Incarceration of women in the United States

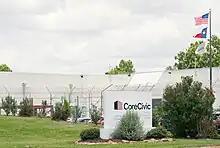
A CoreCivic Facility in Houston, Texas

Many federal and state prisons have turned to private companies to run prison health operations as a cost-saving measure. As of 2012, over 20 states have installed private health groups to run their medical services, with the largest providers being Corizon Health and Wexford Health Services. Both of these groups have been scrutinized for inhumane treatment of inmates. Private prison health groups also operate in private prisons themselves in addition to their functioning in state-run facilities which have outsourced. The two largest health groups that run services in private prisons are CoreCivic and GEO Group. Unlike strictly government-run facilities, private corporations are incentivized to maximize their profit margins to please shareholders, so they often choose revenue over national standards for health care by spending as little as possible on their services. For example, CoreCivic has a documented history of denying hospital stays to patients as they are costly to the operator, and also of punishing inmates for making multiple medical requests. Yet, companies argue that in reducing costs they are both providing adequate care for prisoners and also saving taxpayers money. These violations of standards are worsened by the fact that the records of private prisons are not subject to public access laws, so monitoring and regulating their health care activities is not possible.